Summerhill House

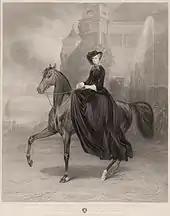
Equestrian portrait of Elisabeth at Possenhofen Castle, 1853

In 1661, Sir Hercules Langford, 1st Baronet bought Lynch's Castle located on the Summerhill demesne in County Meath and many other townlands from The Rt Rev. Dr. Henry Jones, the Lord Bishop of Meath who had been awarded it by Oliver Cromwell. Fourteen years prior in 1647, the surrounding area had formed the battlefield for the Battle of Dungan's Hill.